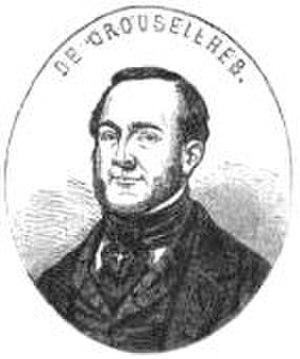
Marie Jean Pierre Pie Frédéric Dombidau de Crouseilhes, baron, né le 11 juillet 1792 à Oloron et mort le 19 février 1861 à Paris, est un avocat et homme politique français. Il est, notamment, ministre de l'Instruction publique et des Cultes d’avril à octobre 1851.